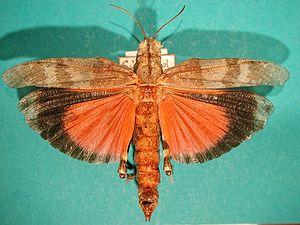
Oedipoda germanica est une espèce d'insectes orthoptères de la famille des Acrididae. Il peut être nommé Criquet à ailes rouges, Criquet rouge, Œdipode rouge...